History of the Labour Party (Ireland)

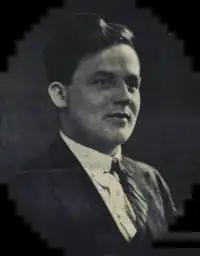
William Norton lead the Labour Party from 1932 to 1960. Under his leadership, the party expounded policies which placed stronger emphasis on Catholicism and Irish republicanism. Initially promoting more socialistic views, he retreated from this position not long later

In the immediate aftermath of the Civil War, an economic slump and collapse in union membership led to a loss in support for the party. In the 1923 election Labour only won 14 seats, seeing its share of the vote halved. However, from 1922 until Fianna Fáil TDs took their seats in 1927, Labour was the major opposition party in the Dáil. It attacked the lack of social reform by the Cumann na nGaedheal government. Johnson became the leading figure in the Parliamentary Labour Party and the leader of the Opposition to the new Government. From 1927, a large number of the Labour Party's voters were pre-empted by Fianna Fáil, with its almost identical policies. Labour lacked Fianna Fáil's 'republican' image, which was a contributing factor to this loss. The Irish Labour Party and the Irish Trades Union Congress separated in 1930.